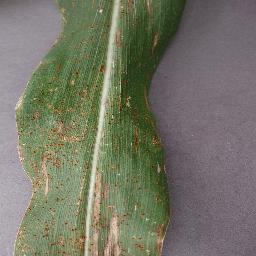
Label: Corn_(Maize)___Northern_Leaf_Blight